Comdr. Thomas MacDonough House

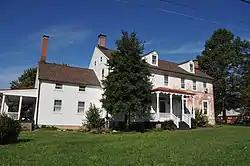
Comdr. Thomas MacDonough House, September 2012

Comdr. Thomas MacDonough House, also known as The Trap, is a historic home located near Odessa, New Castle County, Delaware. It was built in several sections. The two main sections are two stories and consists of a three bay brick section dated to the mid-18th century and a three bay frame section built between 1820 and 1830. Later-19th century additions to the house include frame one-and -story wings to the south gable end wall and southwest rear wall. Also on the property is a contributing farm building complex, including a shed, root cellar, and privy. It was the home of Commander Thomas MacDonough (1783-1825), an early-19th-century American naval officer noted for his roles in the First Barbary War and the War of 1812.